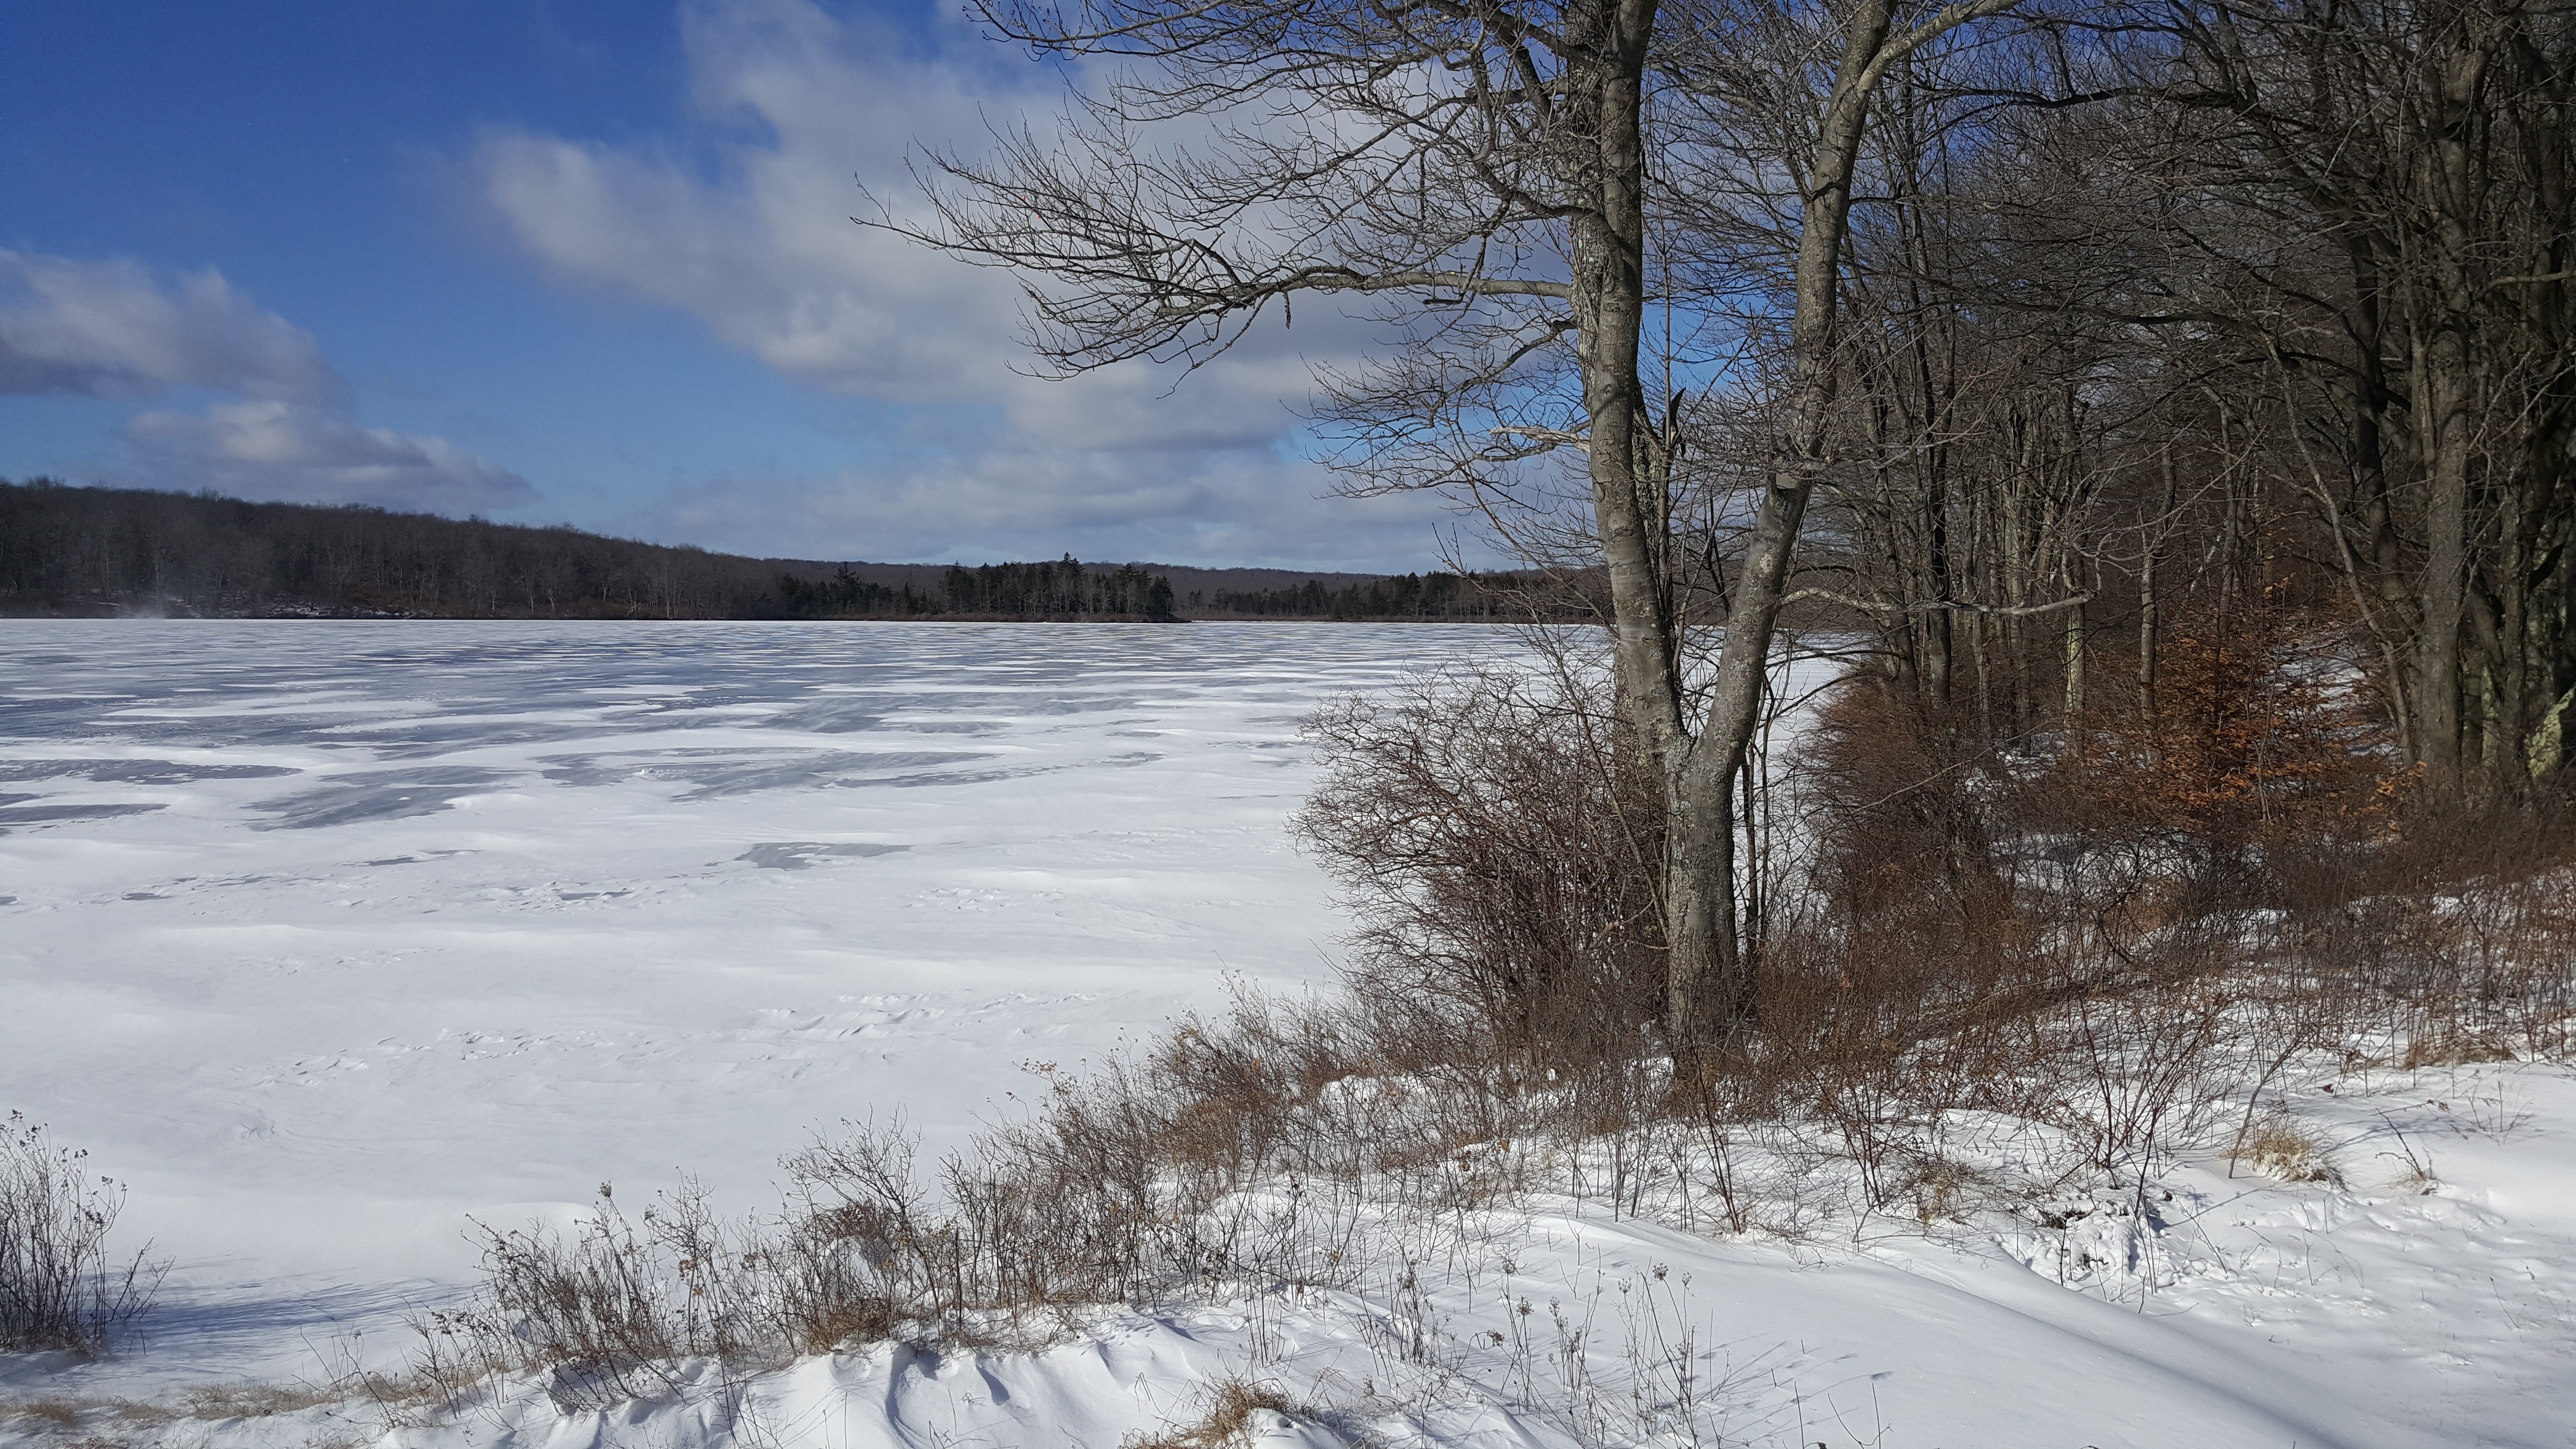
landscape, tree, wilderness, mountain, snow, winter, lake, frost, river, ice, weather, season, frozen lake, loch, freezing, atmospheric phenomenon